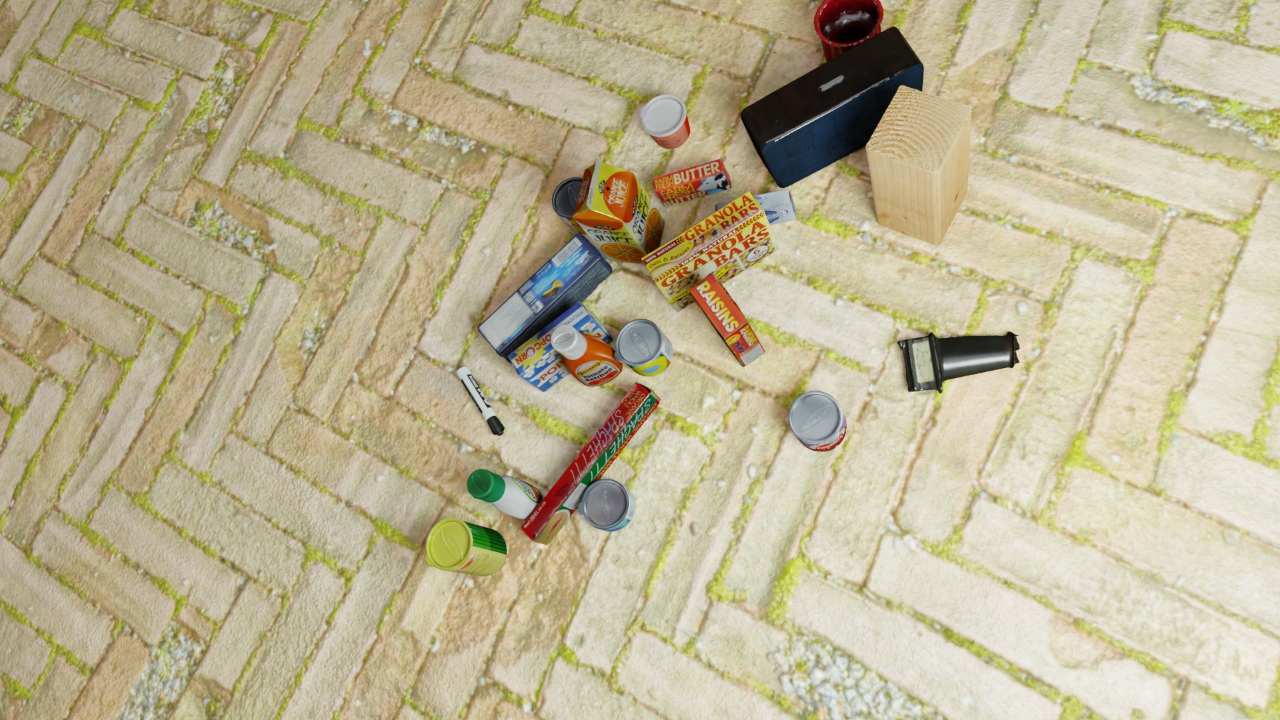
Question:
What are the five normalized (x, y) points between 0 and 1 in the image that outline the grasp plane for the carton of orange juice? Your answer should be as Grasp center: [], Left finger base: [], Right finger base: [], Left finger tip: [], Right finger tip: [].
Answer: Grasp center: [0.450781, 0.247222], Left finger base: [0.479687, 0.240278], Right finger base: [0.421875, 0.255556], Left finger tip: [0.49375, 0.252778], Right finger tip: [0.4375, 0.266667]